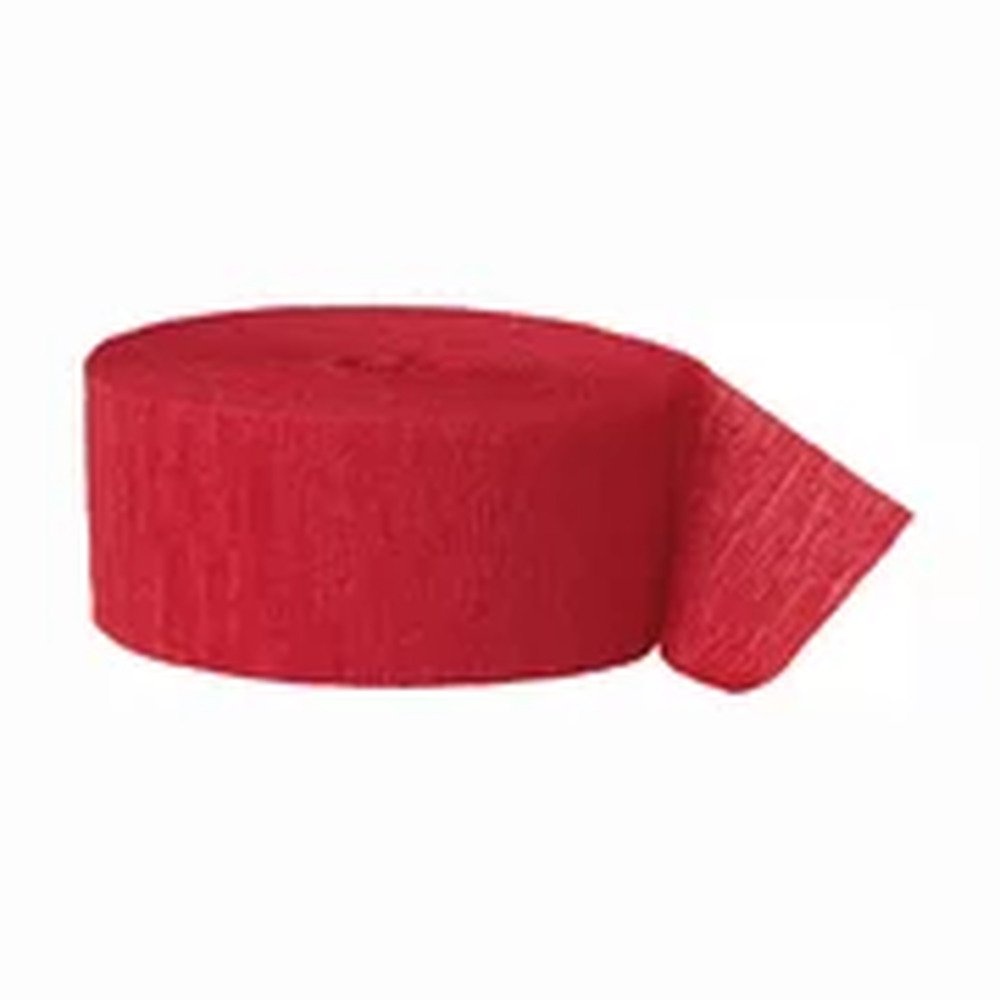
Streamer 81 Feet Red
Brand: King Stationary Inc.
Category: Arts & Entertainment > Party & Celebration > Party Supplies > Party Streamers & Curtains > Crepe Paper Streamers